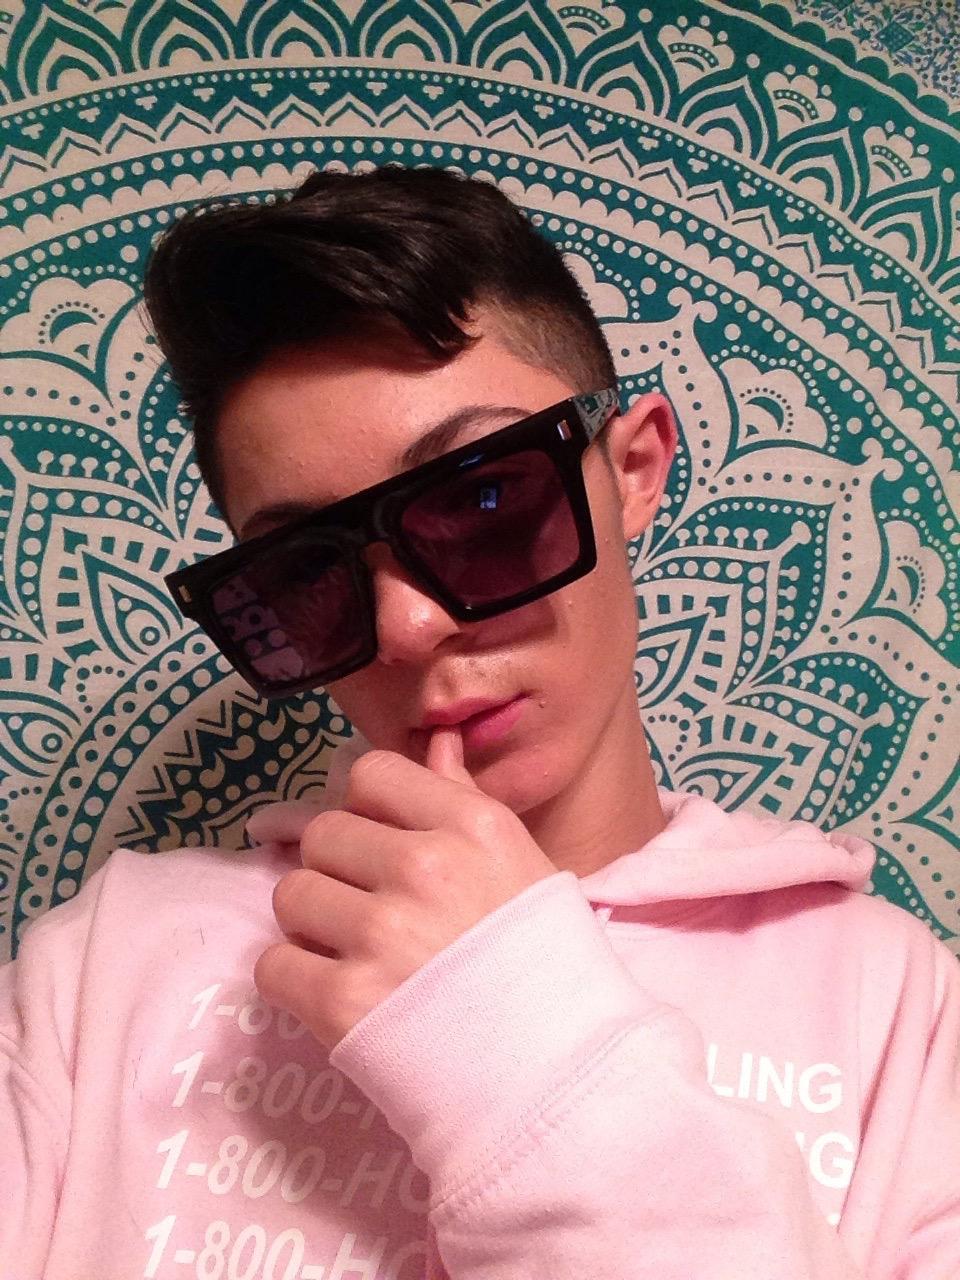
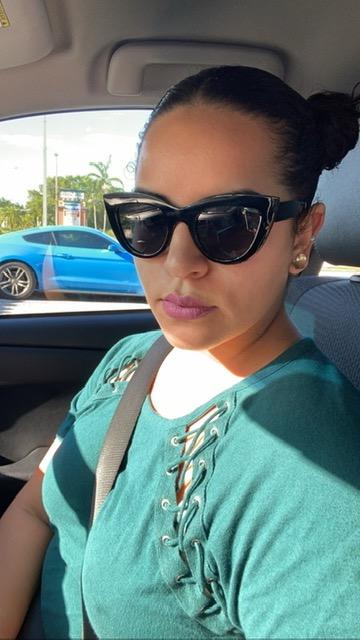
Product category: accessories_sunglasses
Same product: no